The Sky Taipei

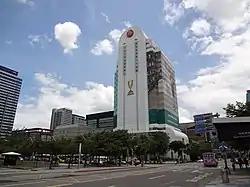
Chinatrust Financial Building

The Sky Taipei is located on the site of the former Chinatrust Financial Building, the headquarters of CTBC Financial Holding, which was built in 1996 and was demolished in 2016 to make way for the new building.